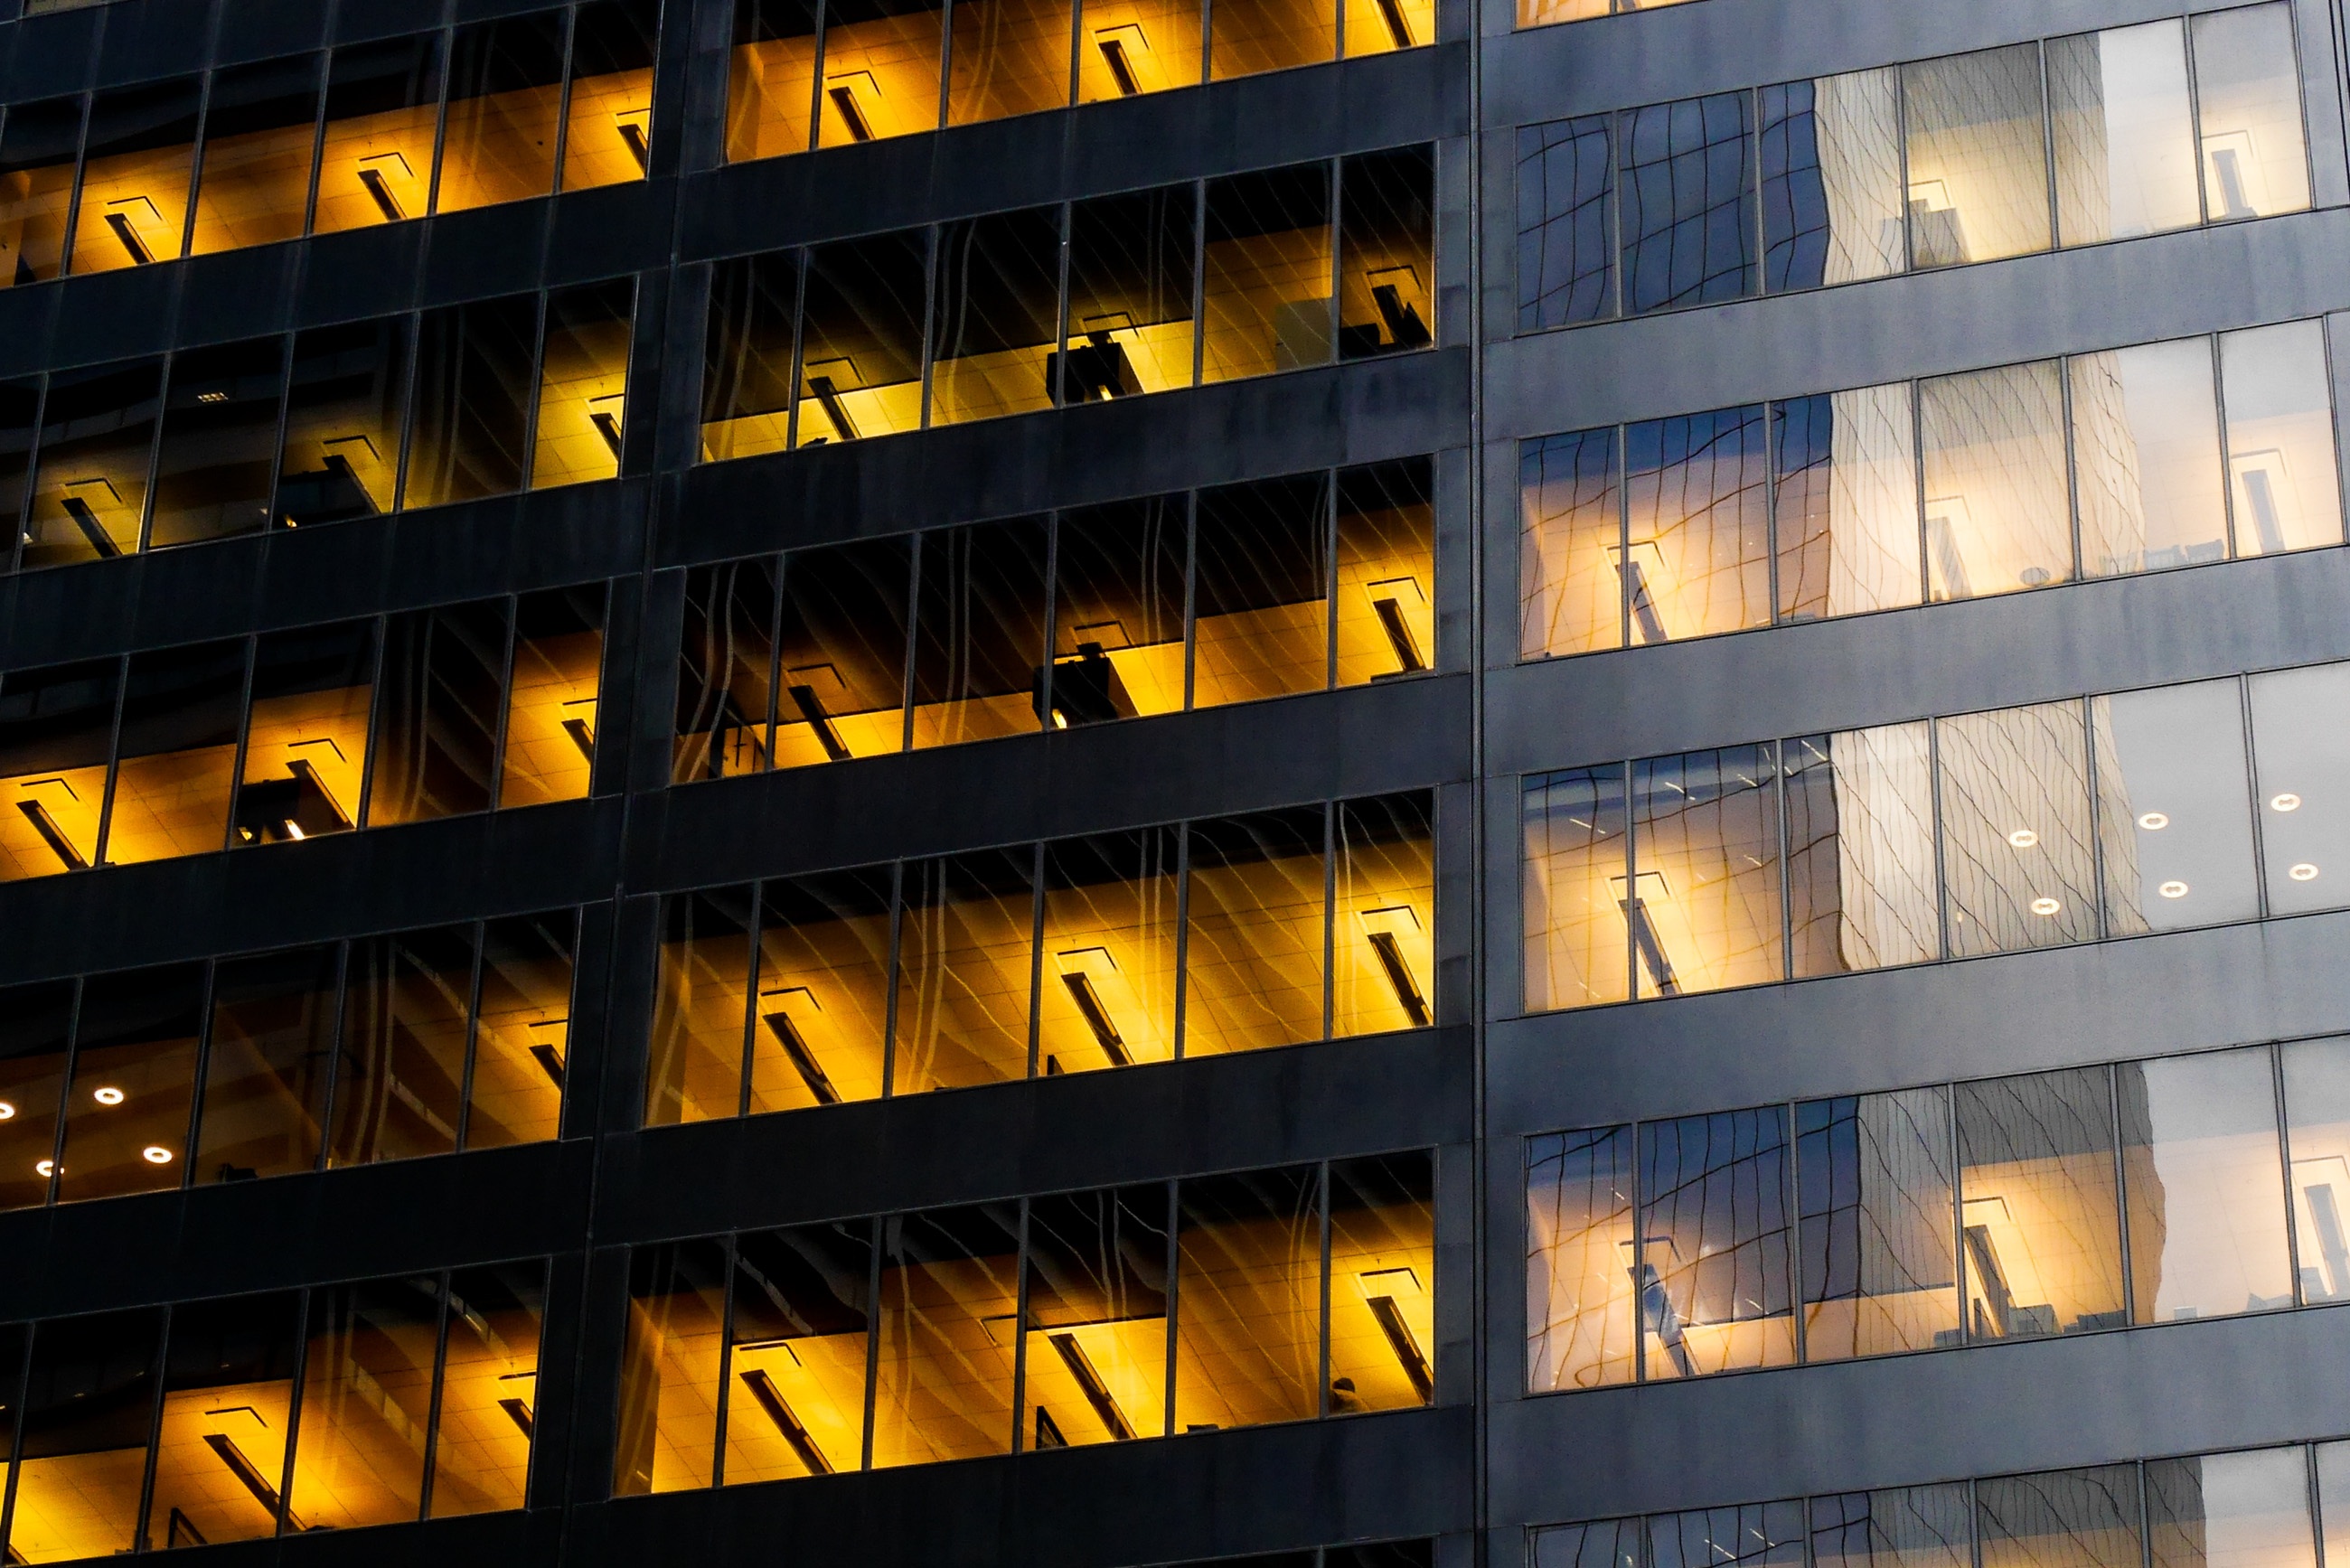
light, architecture, window, building, reflection, color, office, facade, yellow, lighting, interior design, design, symmetry, window covering